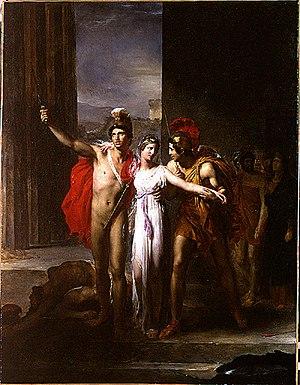
Léon Cogniet, Hélène délivrée par Castor et Pollux, 1817, Paris, Ecole Nationale Supérieure des Beaux-Arts
Cette page recense les lauréats du prix de Rome en peinture, récompense inaugurée en 1663, et de façon officielle en 1667, par l'Académie royale de peinture et de sculpture à Paris, et supprimée par une réforme, après 1968.
Léon Cogniet est un peintre et lithographe néoclassique et romantique français, né à Paris le 29 août 1794 et mort à Paris 10ᵉ le 20 novembre 1880.